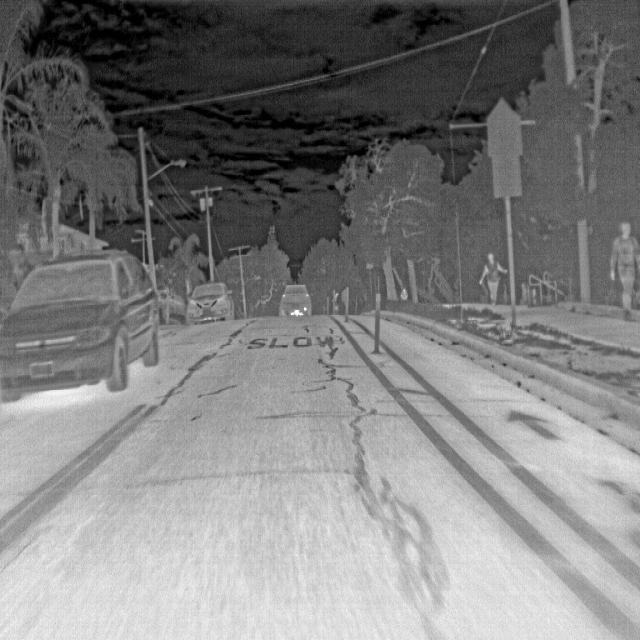
Detected objects:
label: person
label: person